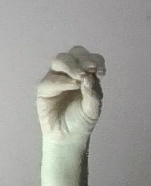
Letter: ha